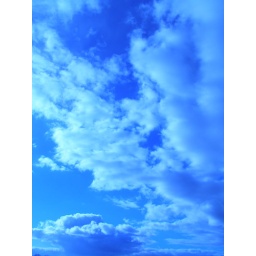
under the blue sky